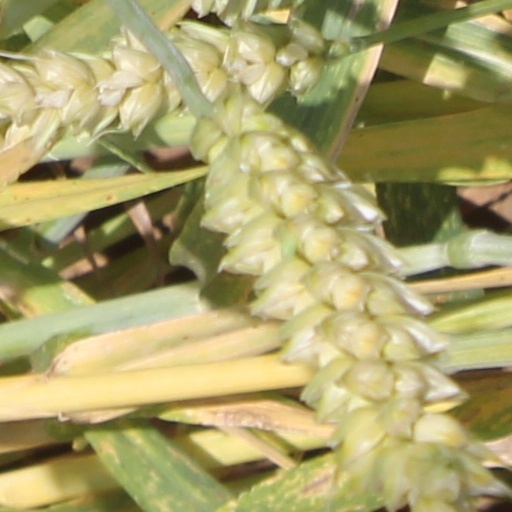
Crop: wheat